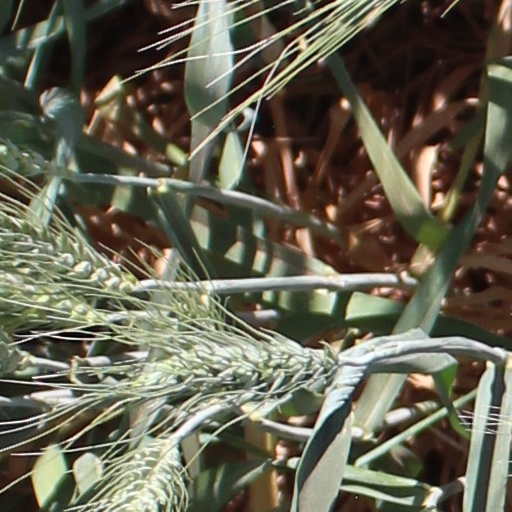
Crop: wheat